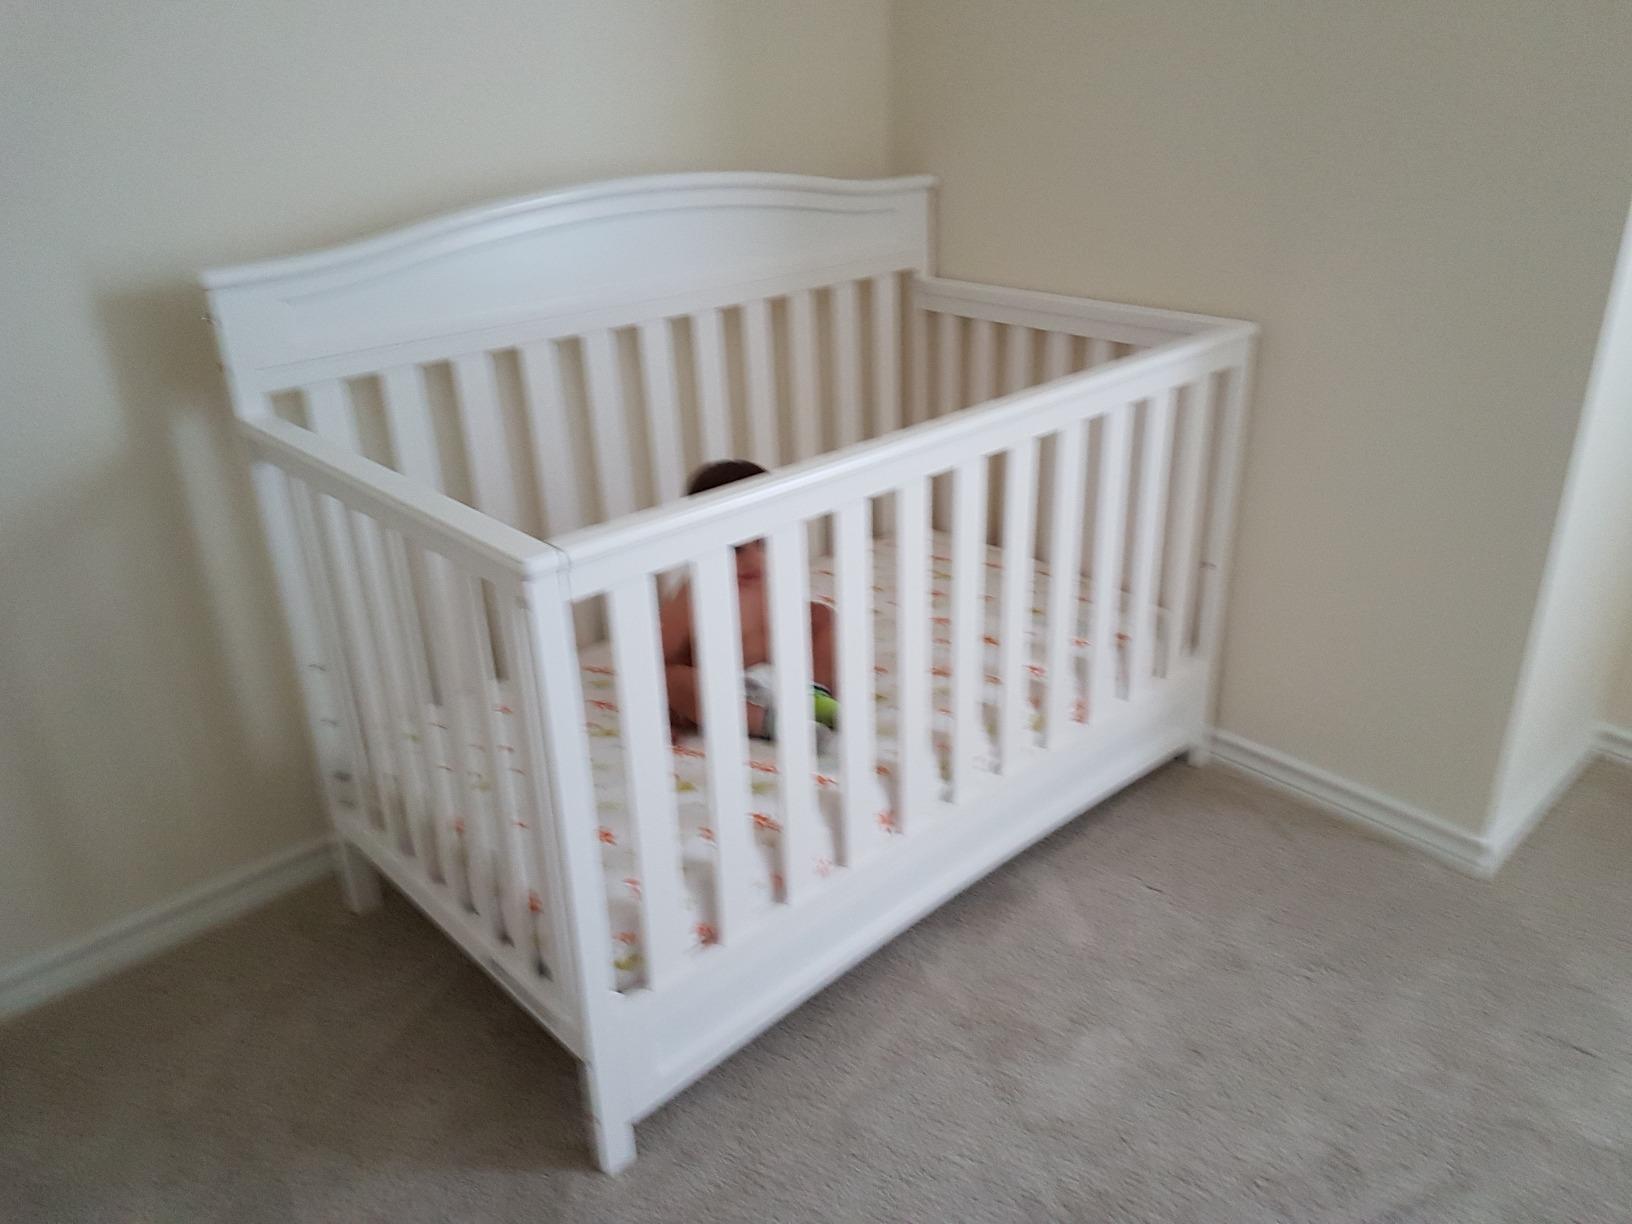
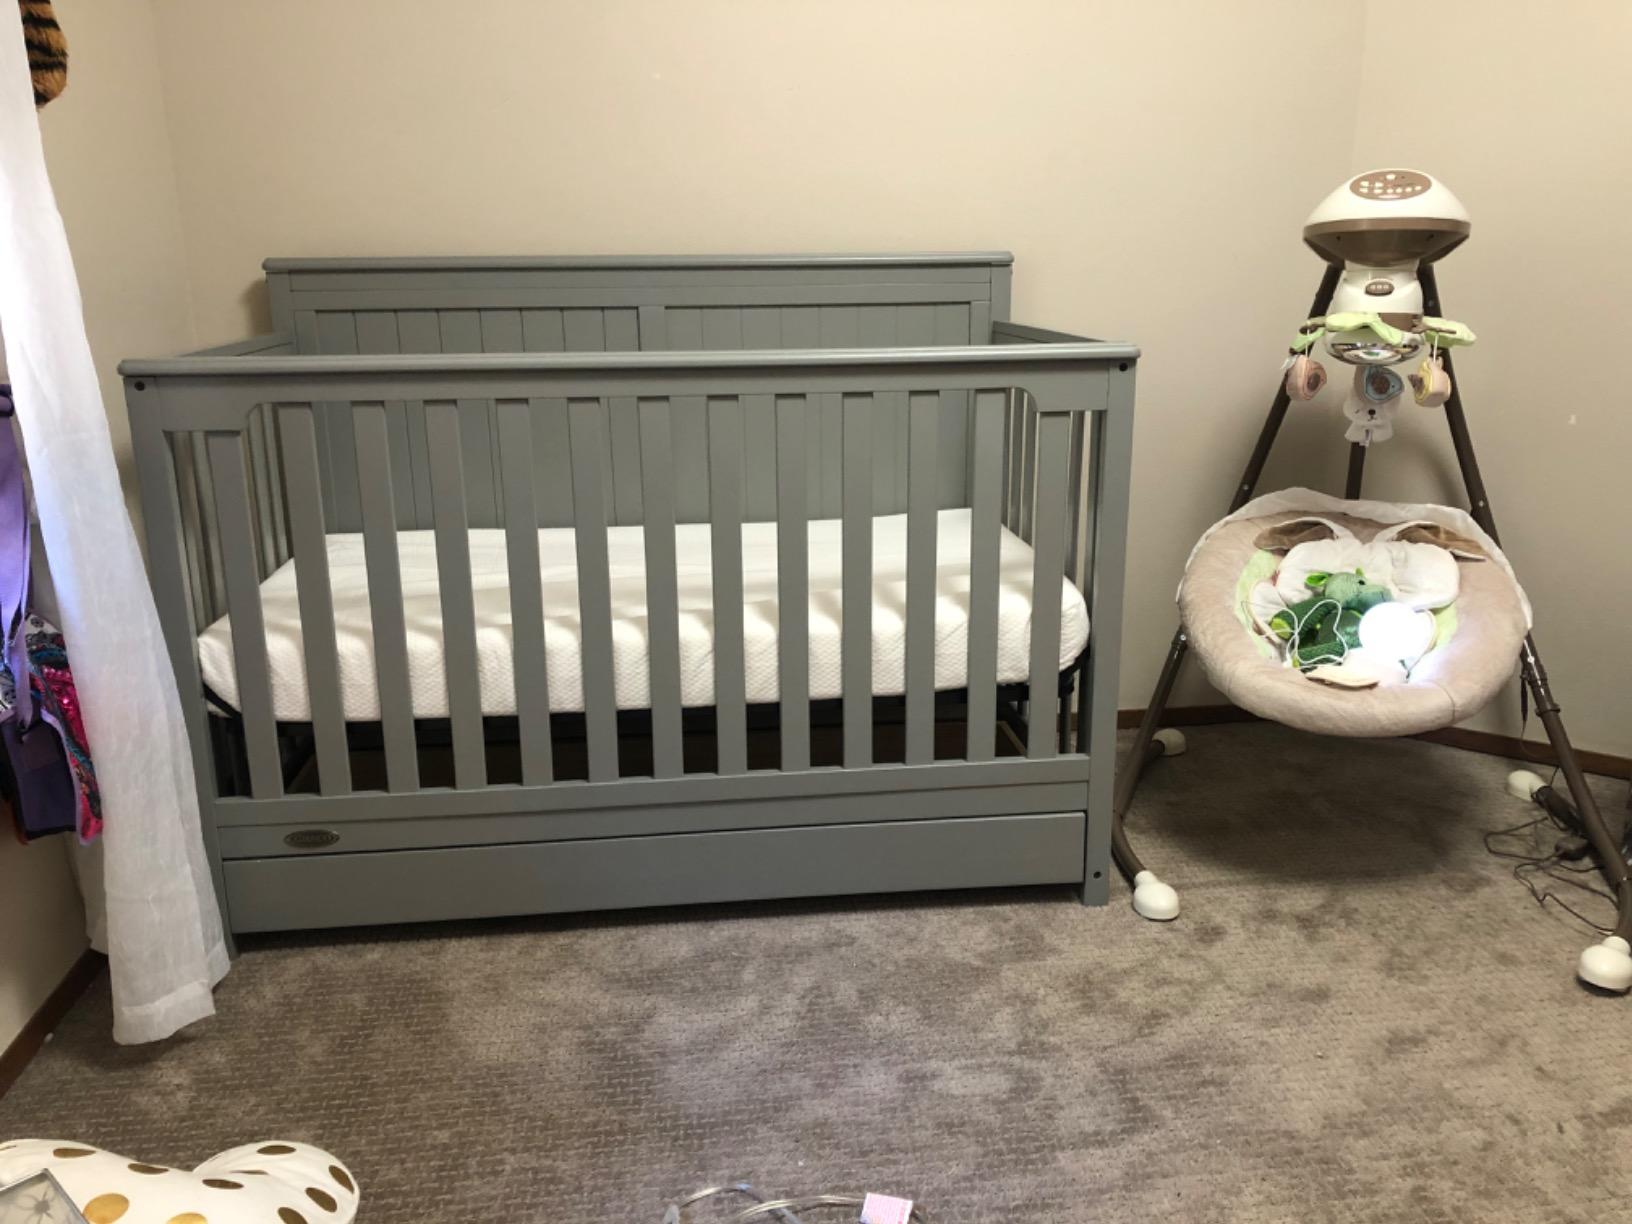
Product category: products_crib
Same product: no